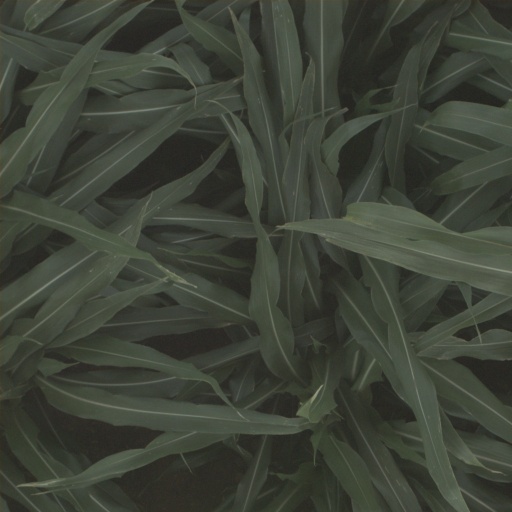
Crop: sorghum